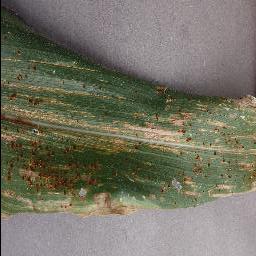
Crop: corn
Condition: (maize)_cercospora_spot_gray_spot